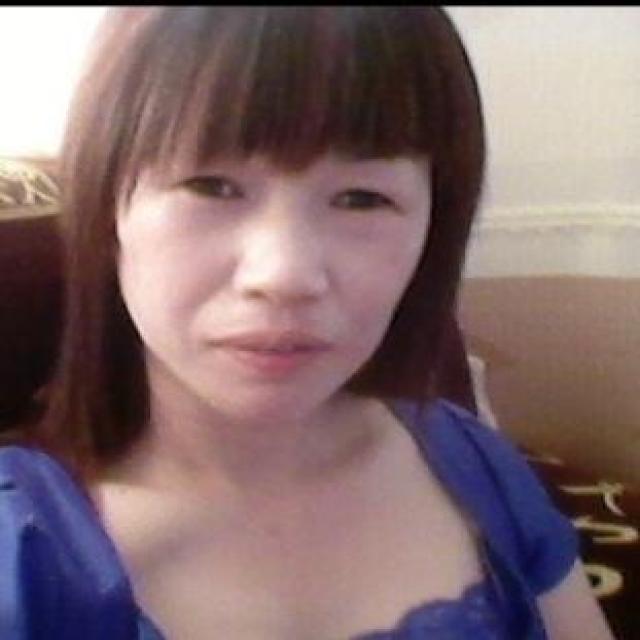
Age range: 21-44